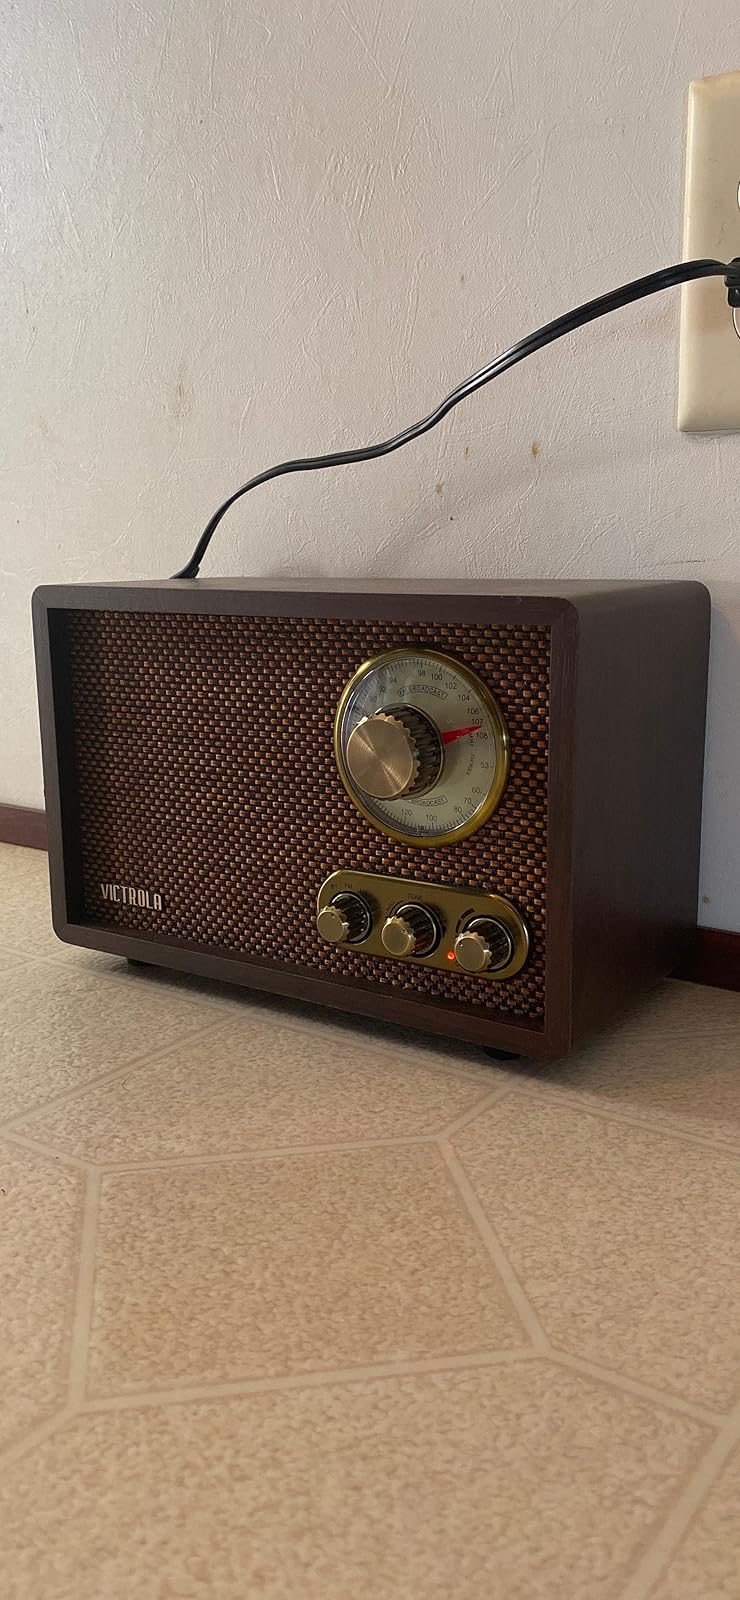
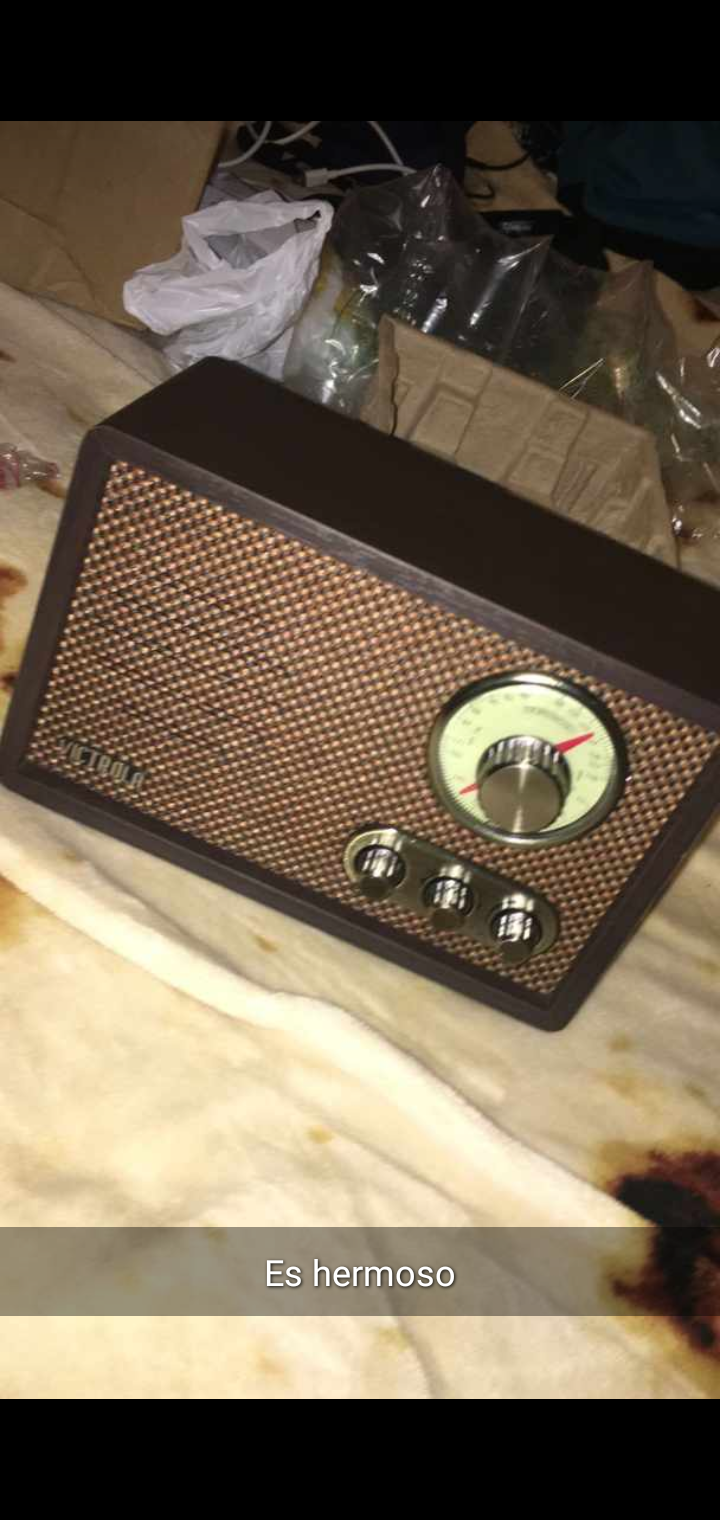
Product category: radio
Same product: yes